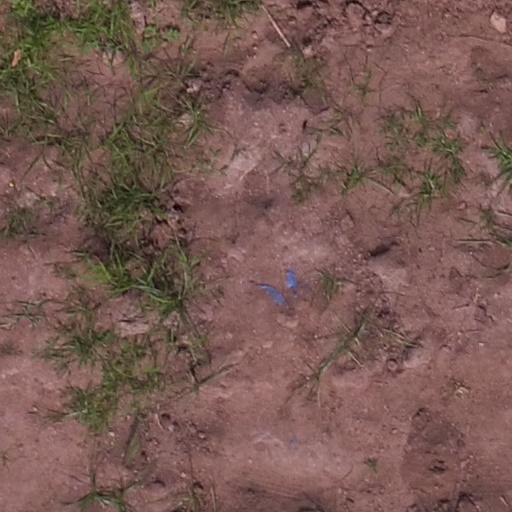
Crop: maize; corn